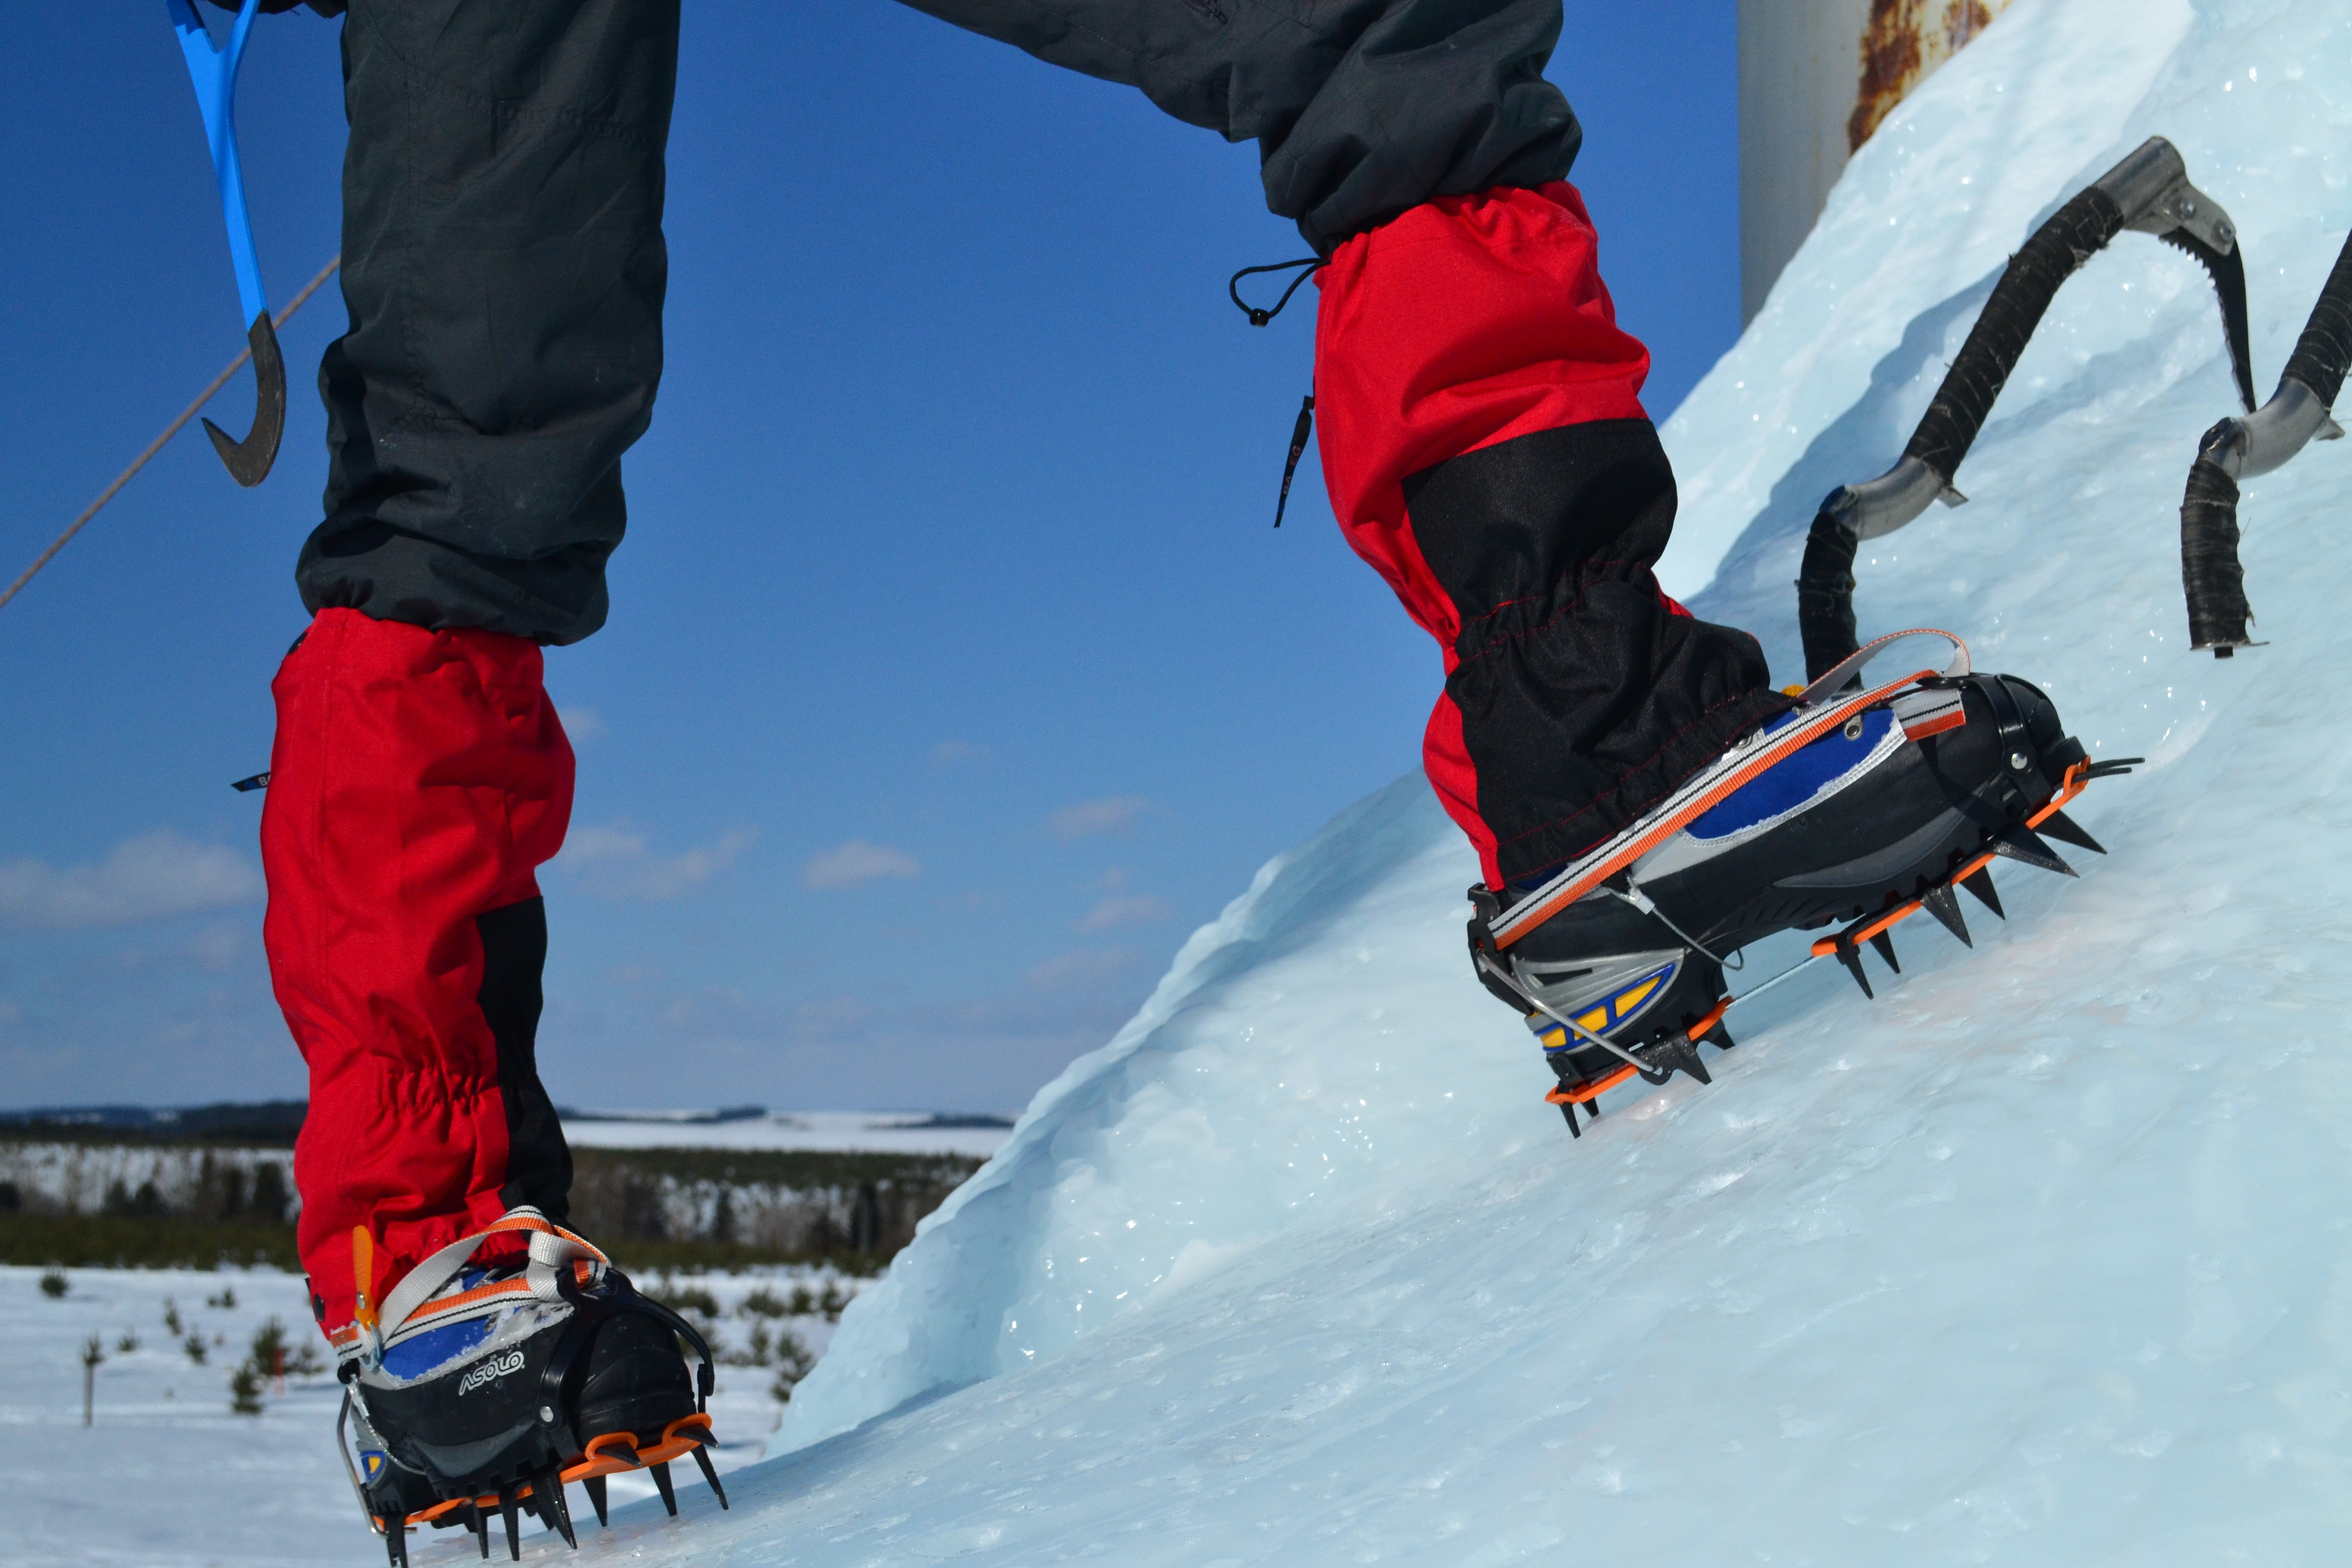
snow, climber, snowboard, extreme sport, sports equipment, mountaineering, winter sport, cats, sports, downhill, footwear, snowboarding, nordic skiing, ice climbing, alpine skiing, telemark skiing, ski cross